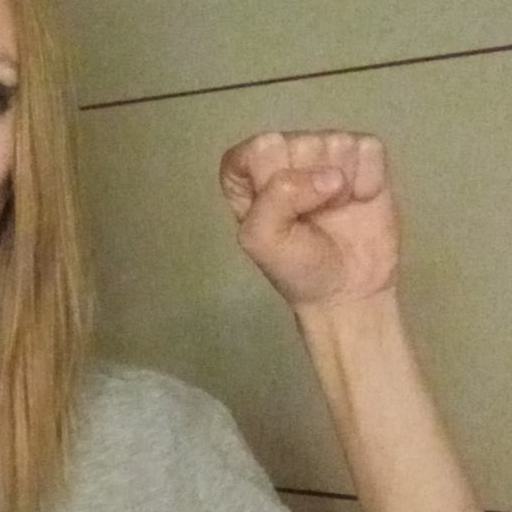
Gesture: fist